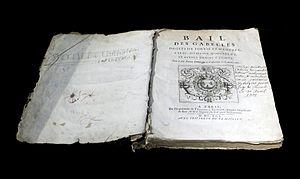
Bail des gabelles, droits de sortie et d'entrée, tabac, domaine d'Occident et autres droits y joints fait à Me Pierre Domergue à Versailles, le 18 mars 1687. Musée des marais salants à Batz-sur-Mer (Loire-Atlantique).
La gabelle est une taxe royale sur le sel ayant existé en France au Moyen Âge et à l'époque moderne. C'était alors l'une des aides ou taxes indirectes. Les gabelous se chargeaient de la récolte de la gabelle.